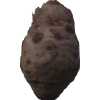
Label: celery